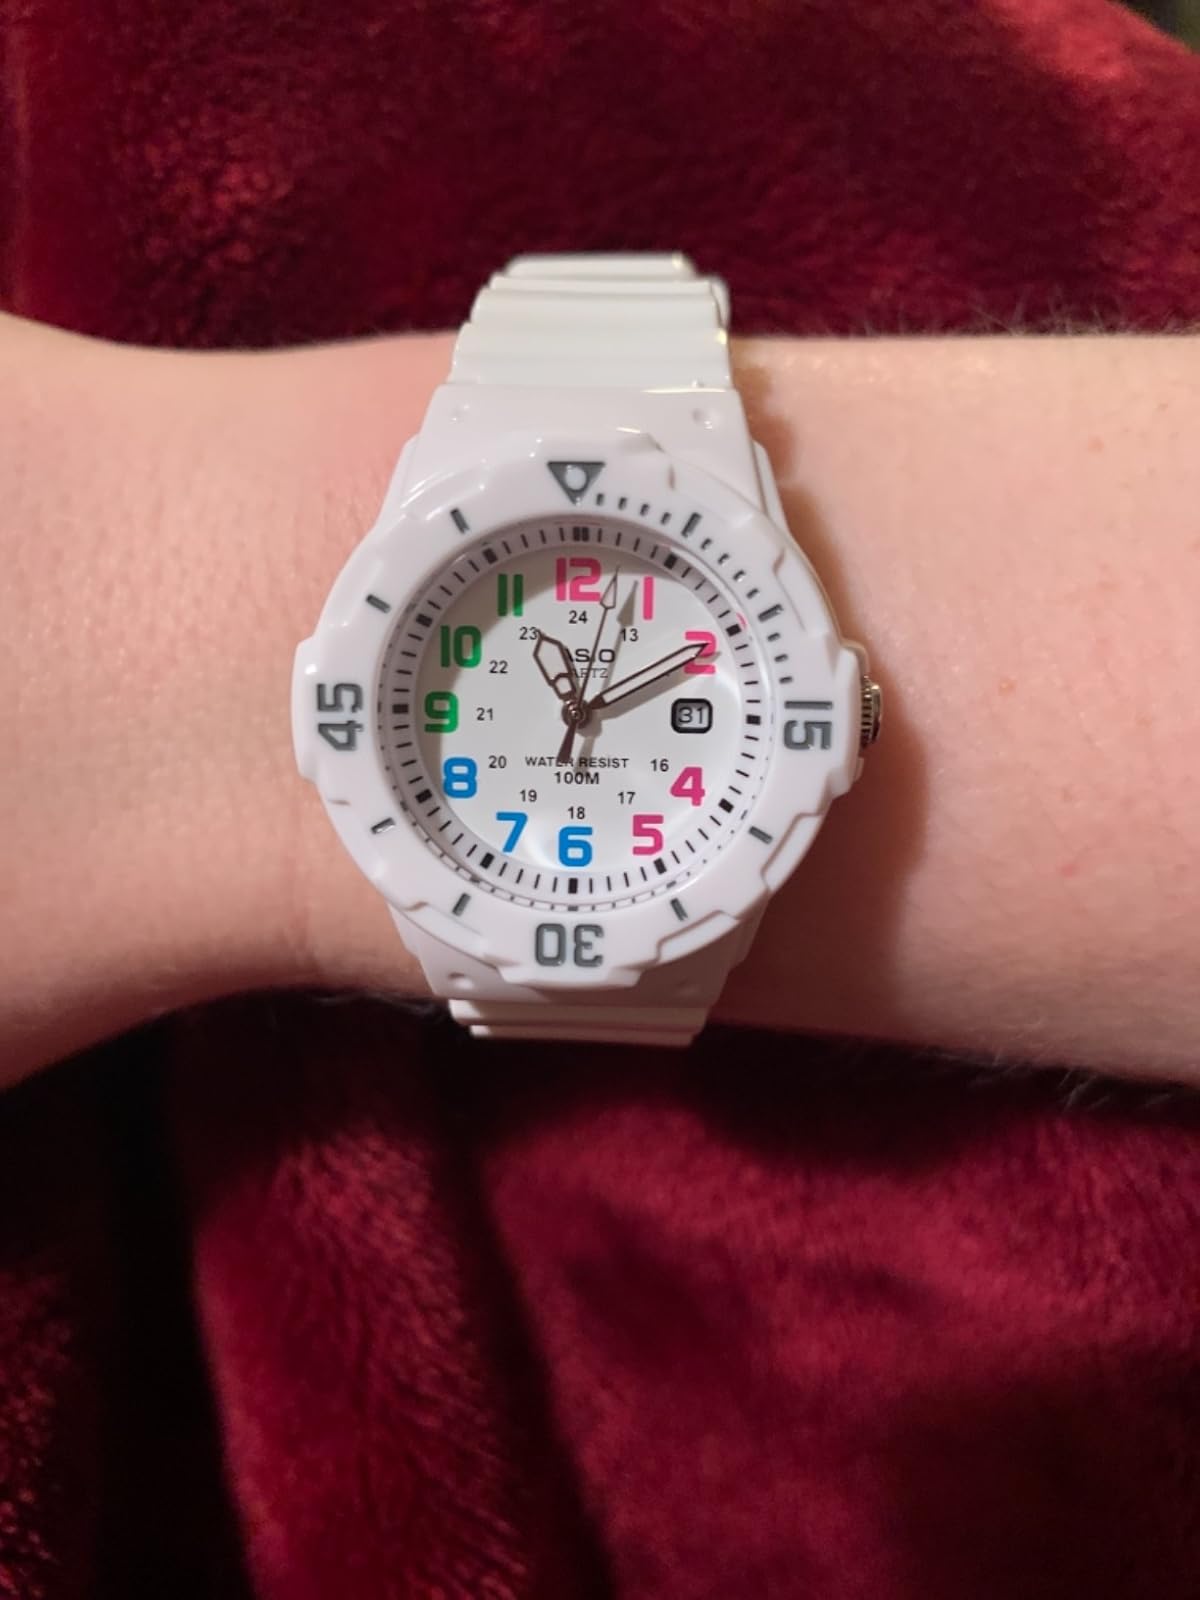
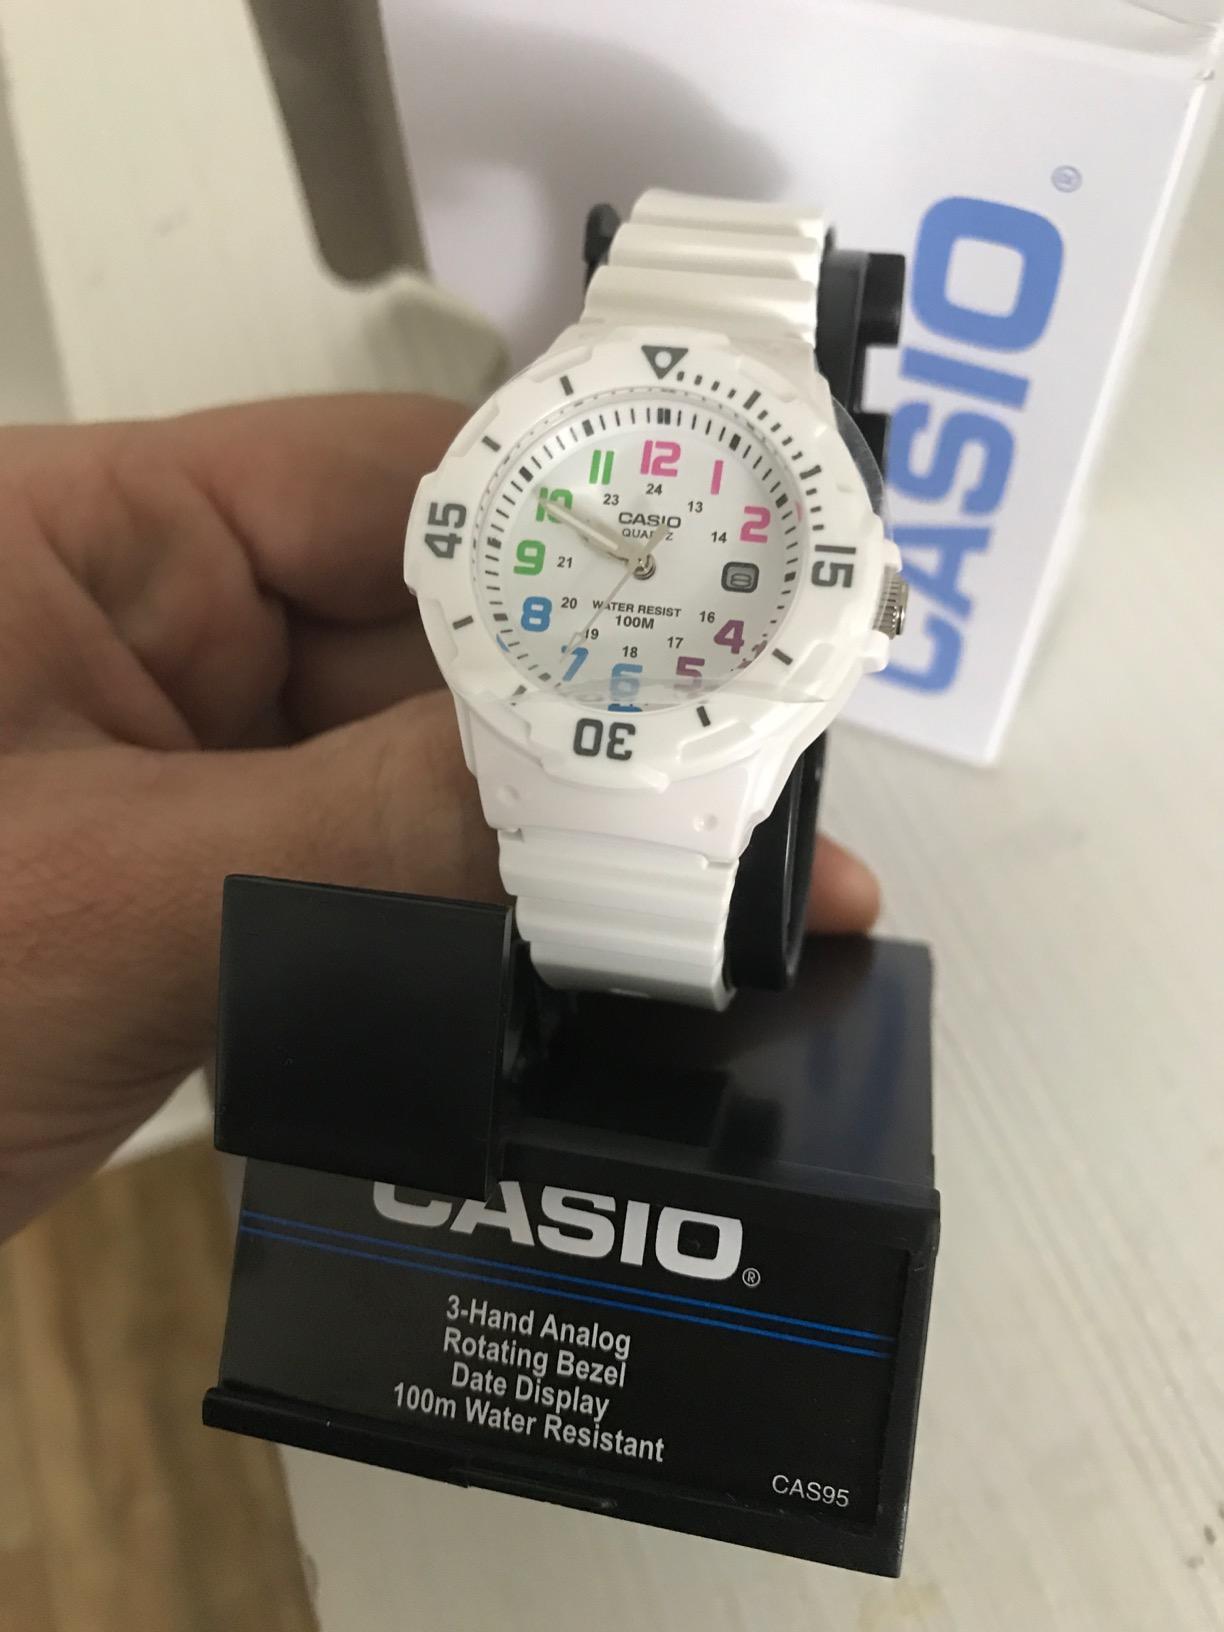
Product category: accessories_watch
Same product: yes